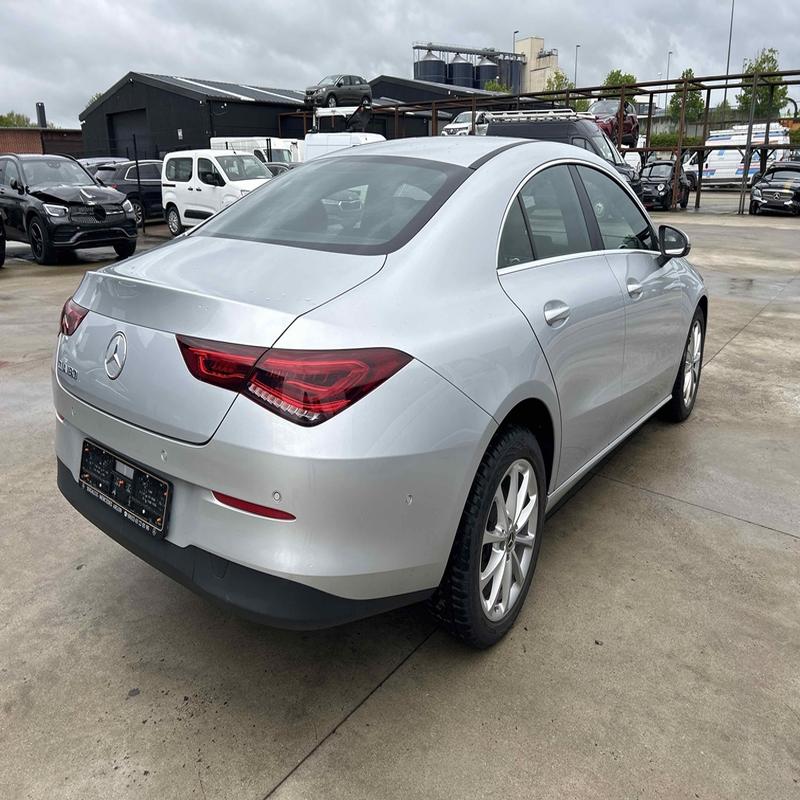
Aucun dommage détecté.
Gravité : aucun